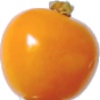
Label: Physalis 1